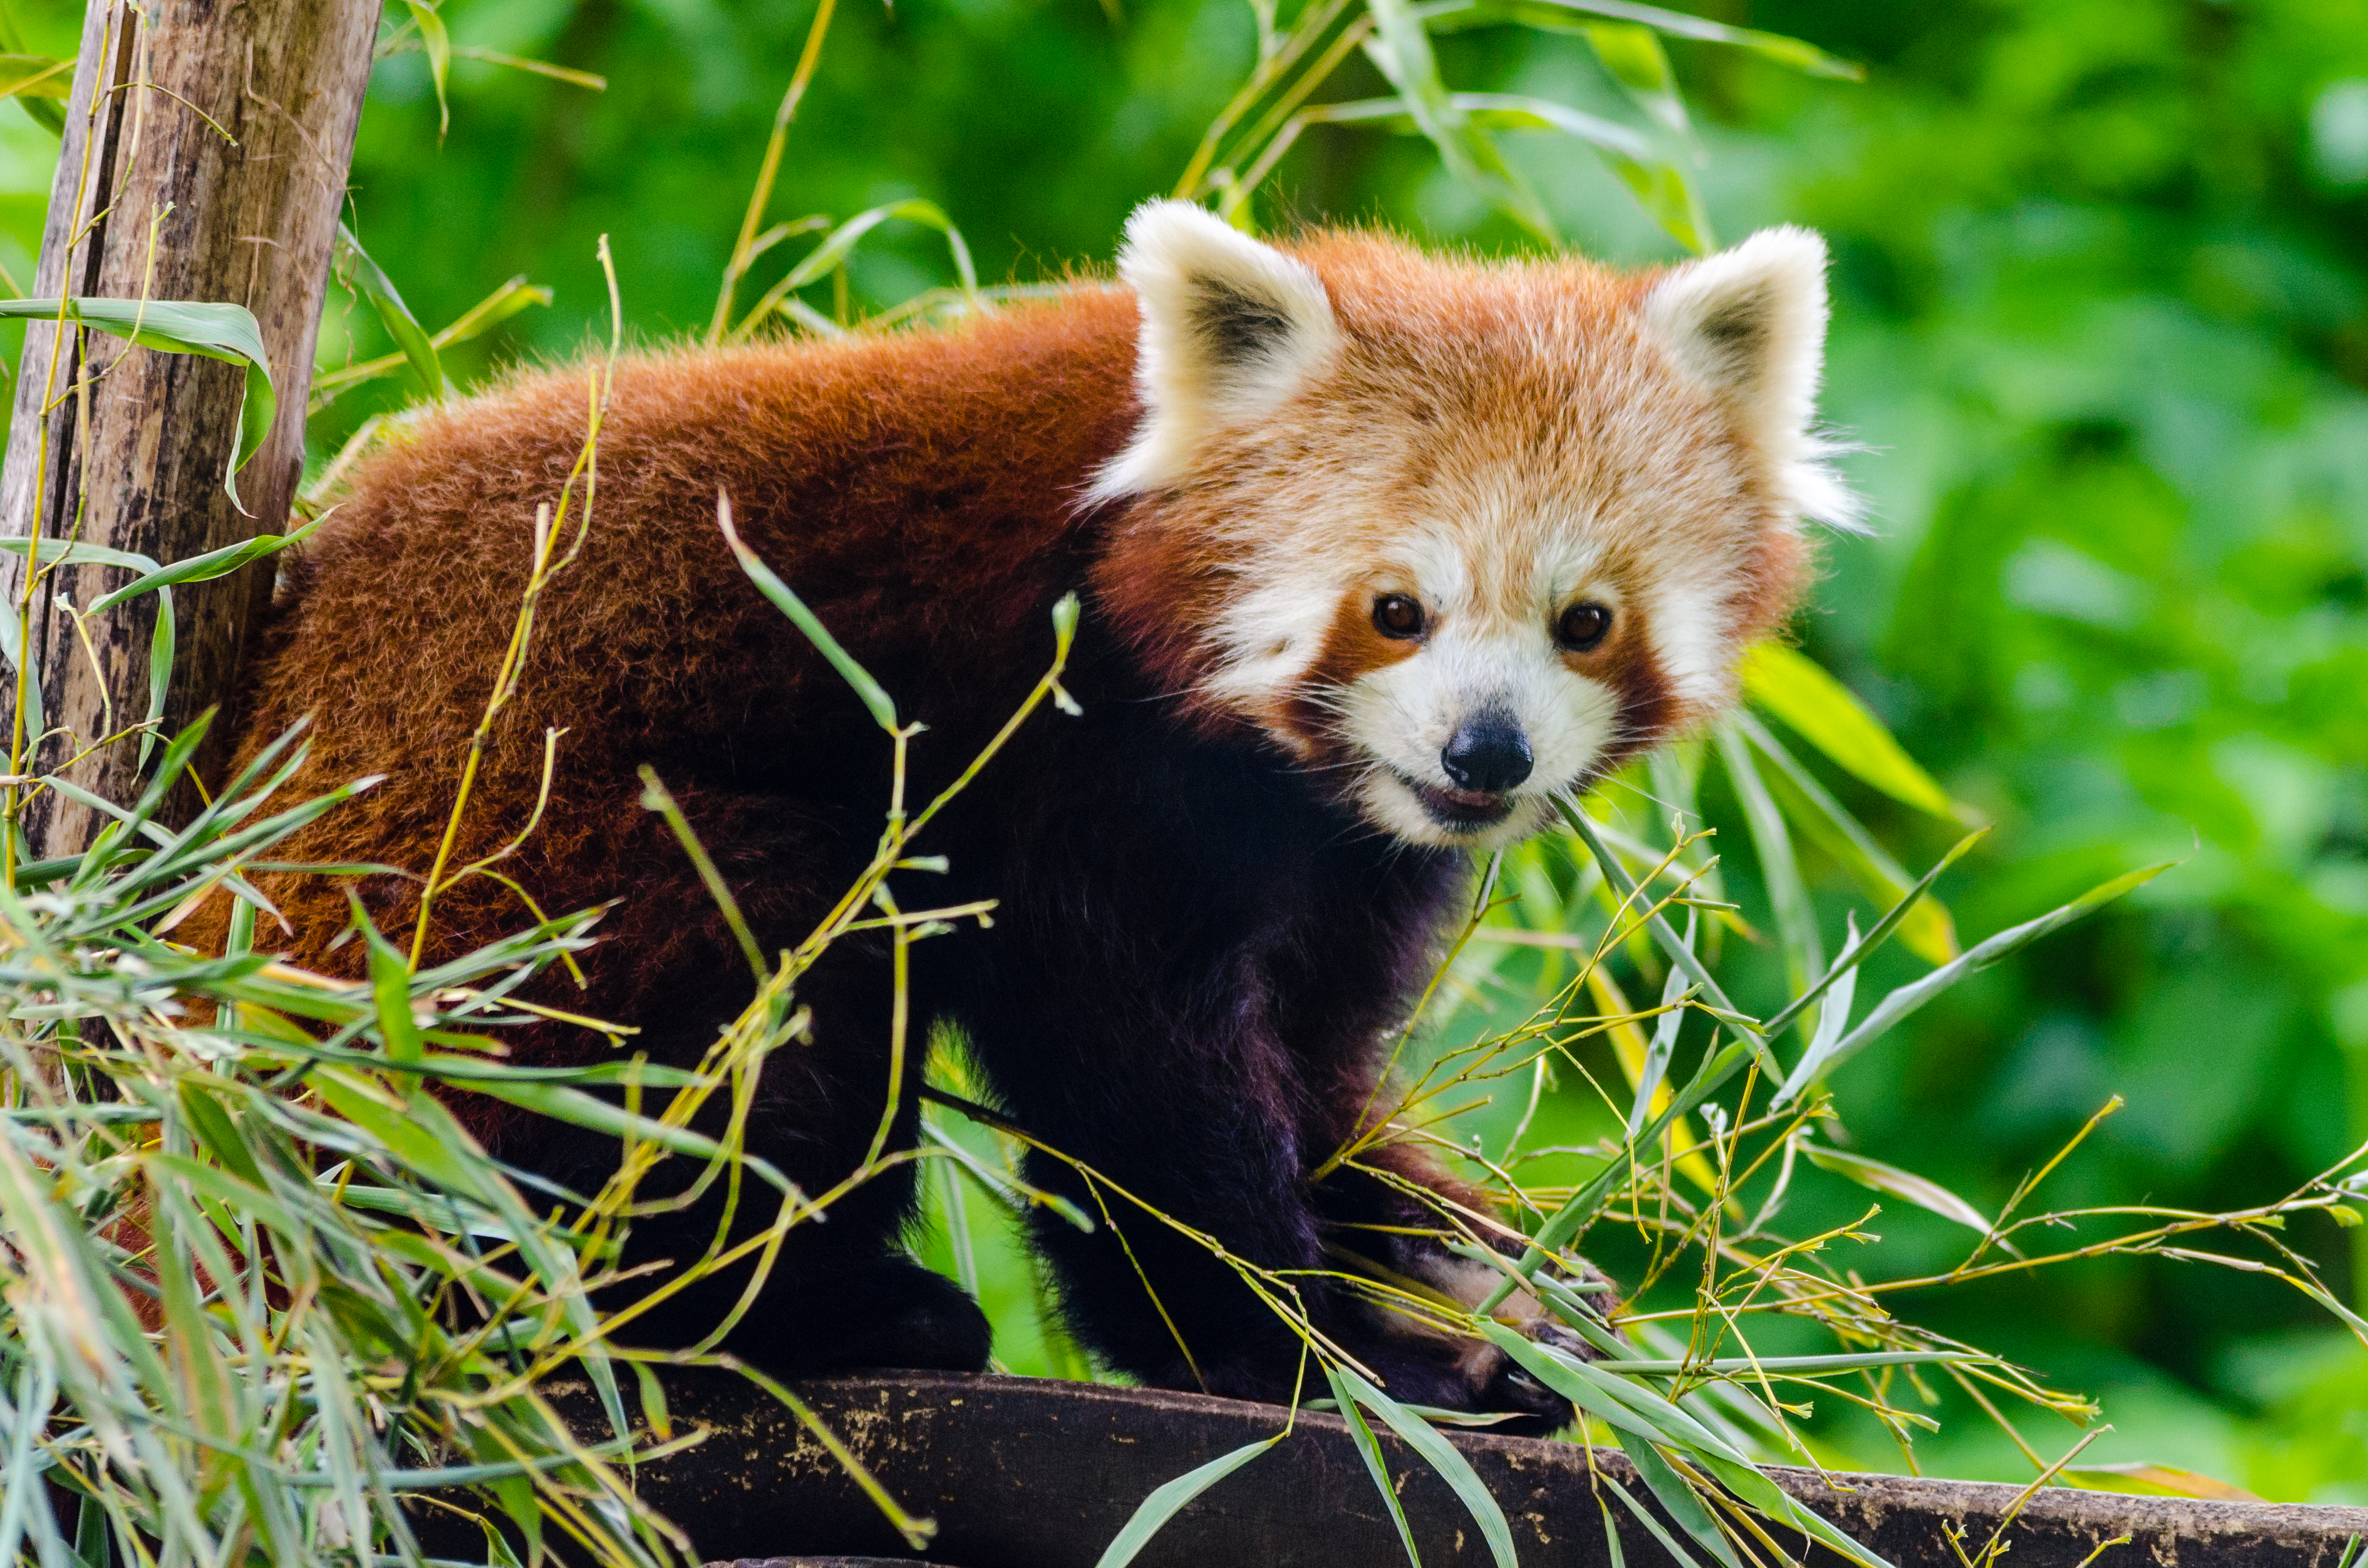
tree, bokeh, sweet, animal, cute, female, wildlife, zoo, young, green, red, mammal, nikon, fauna, red panda, panda, endangered, vertebrate, germany, deutschland, tier, adorable, d7000, roter, kleiner, niedlich, sues, suess, species, bedrohte, tierart, tierpark, weiblich, jungtier, s s